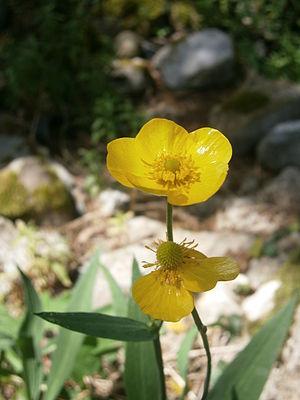
La renoncule langue ou grande douve, est une espèce de plante herbacée de la famille des Renonculacées, protégée en France à l'échelle nationale.
La liste des espèces végétales protégées sur l'ensemble du territoire français métropolitain est une liste officielle définie par le gouvernement français, recensant les espèces végétales protégées sur le territoire métropolitain de la France. Elle a été publiée dans l'arrêté du 20 janvier 1982, lequel a été modifié à trois reprises : par l'arrêté du 31 août 1995, par celui du 14 décembre 2006 et par celui du 23 mai 2013.